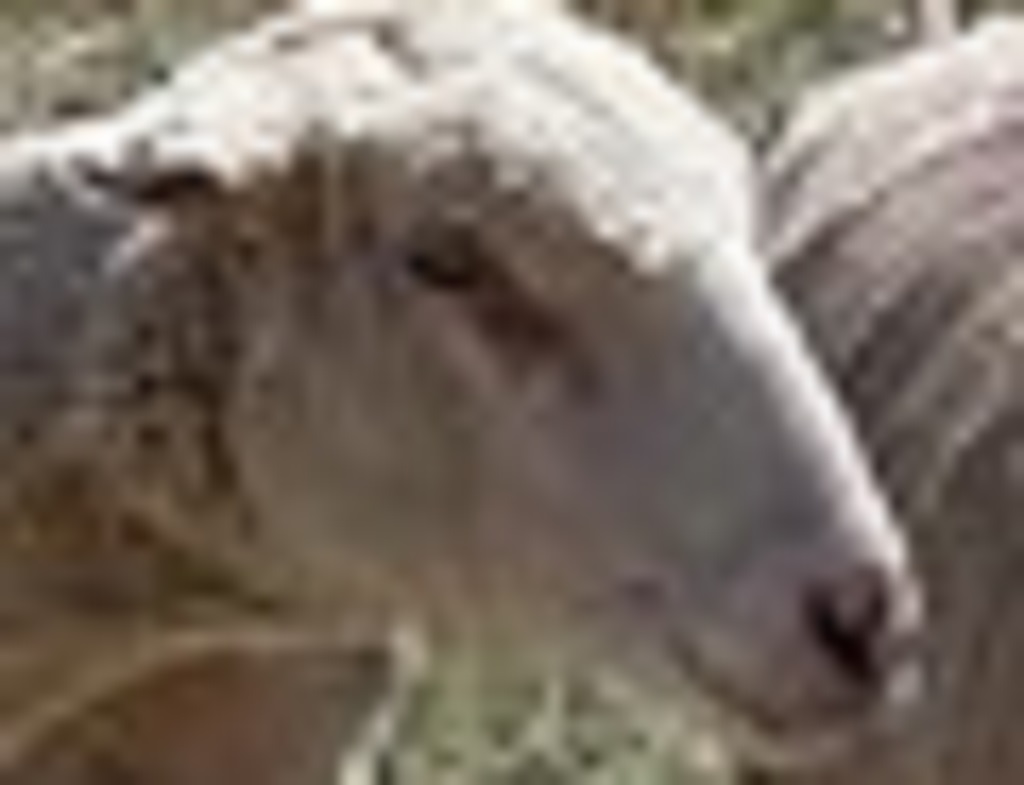
Label: pain